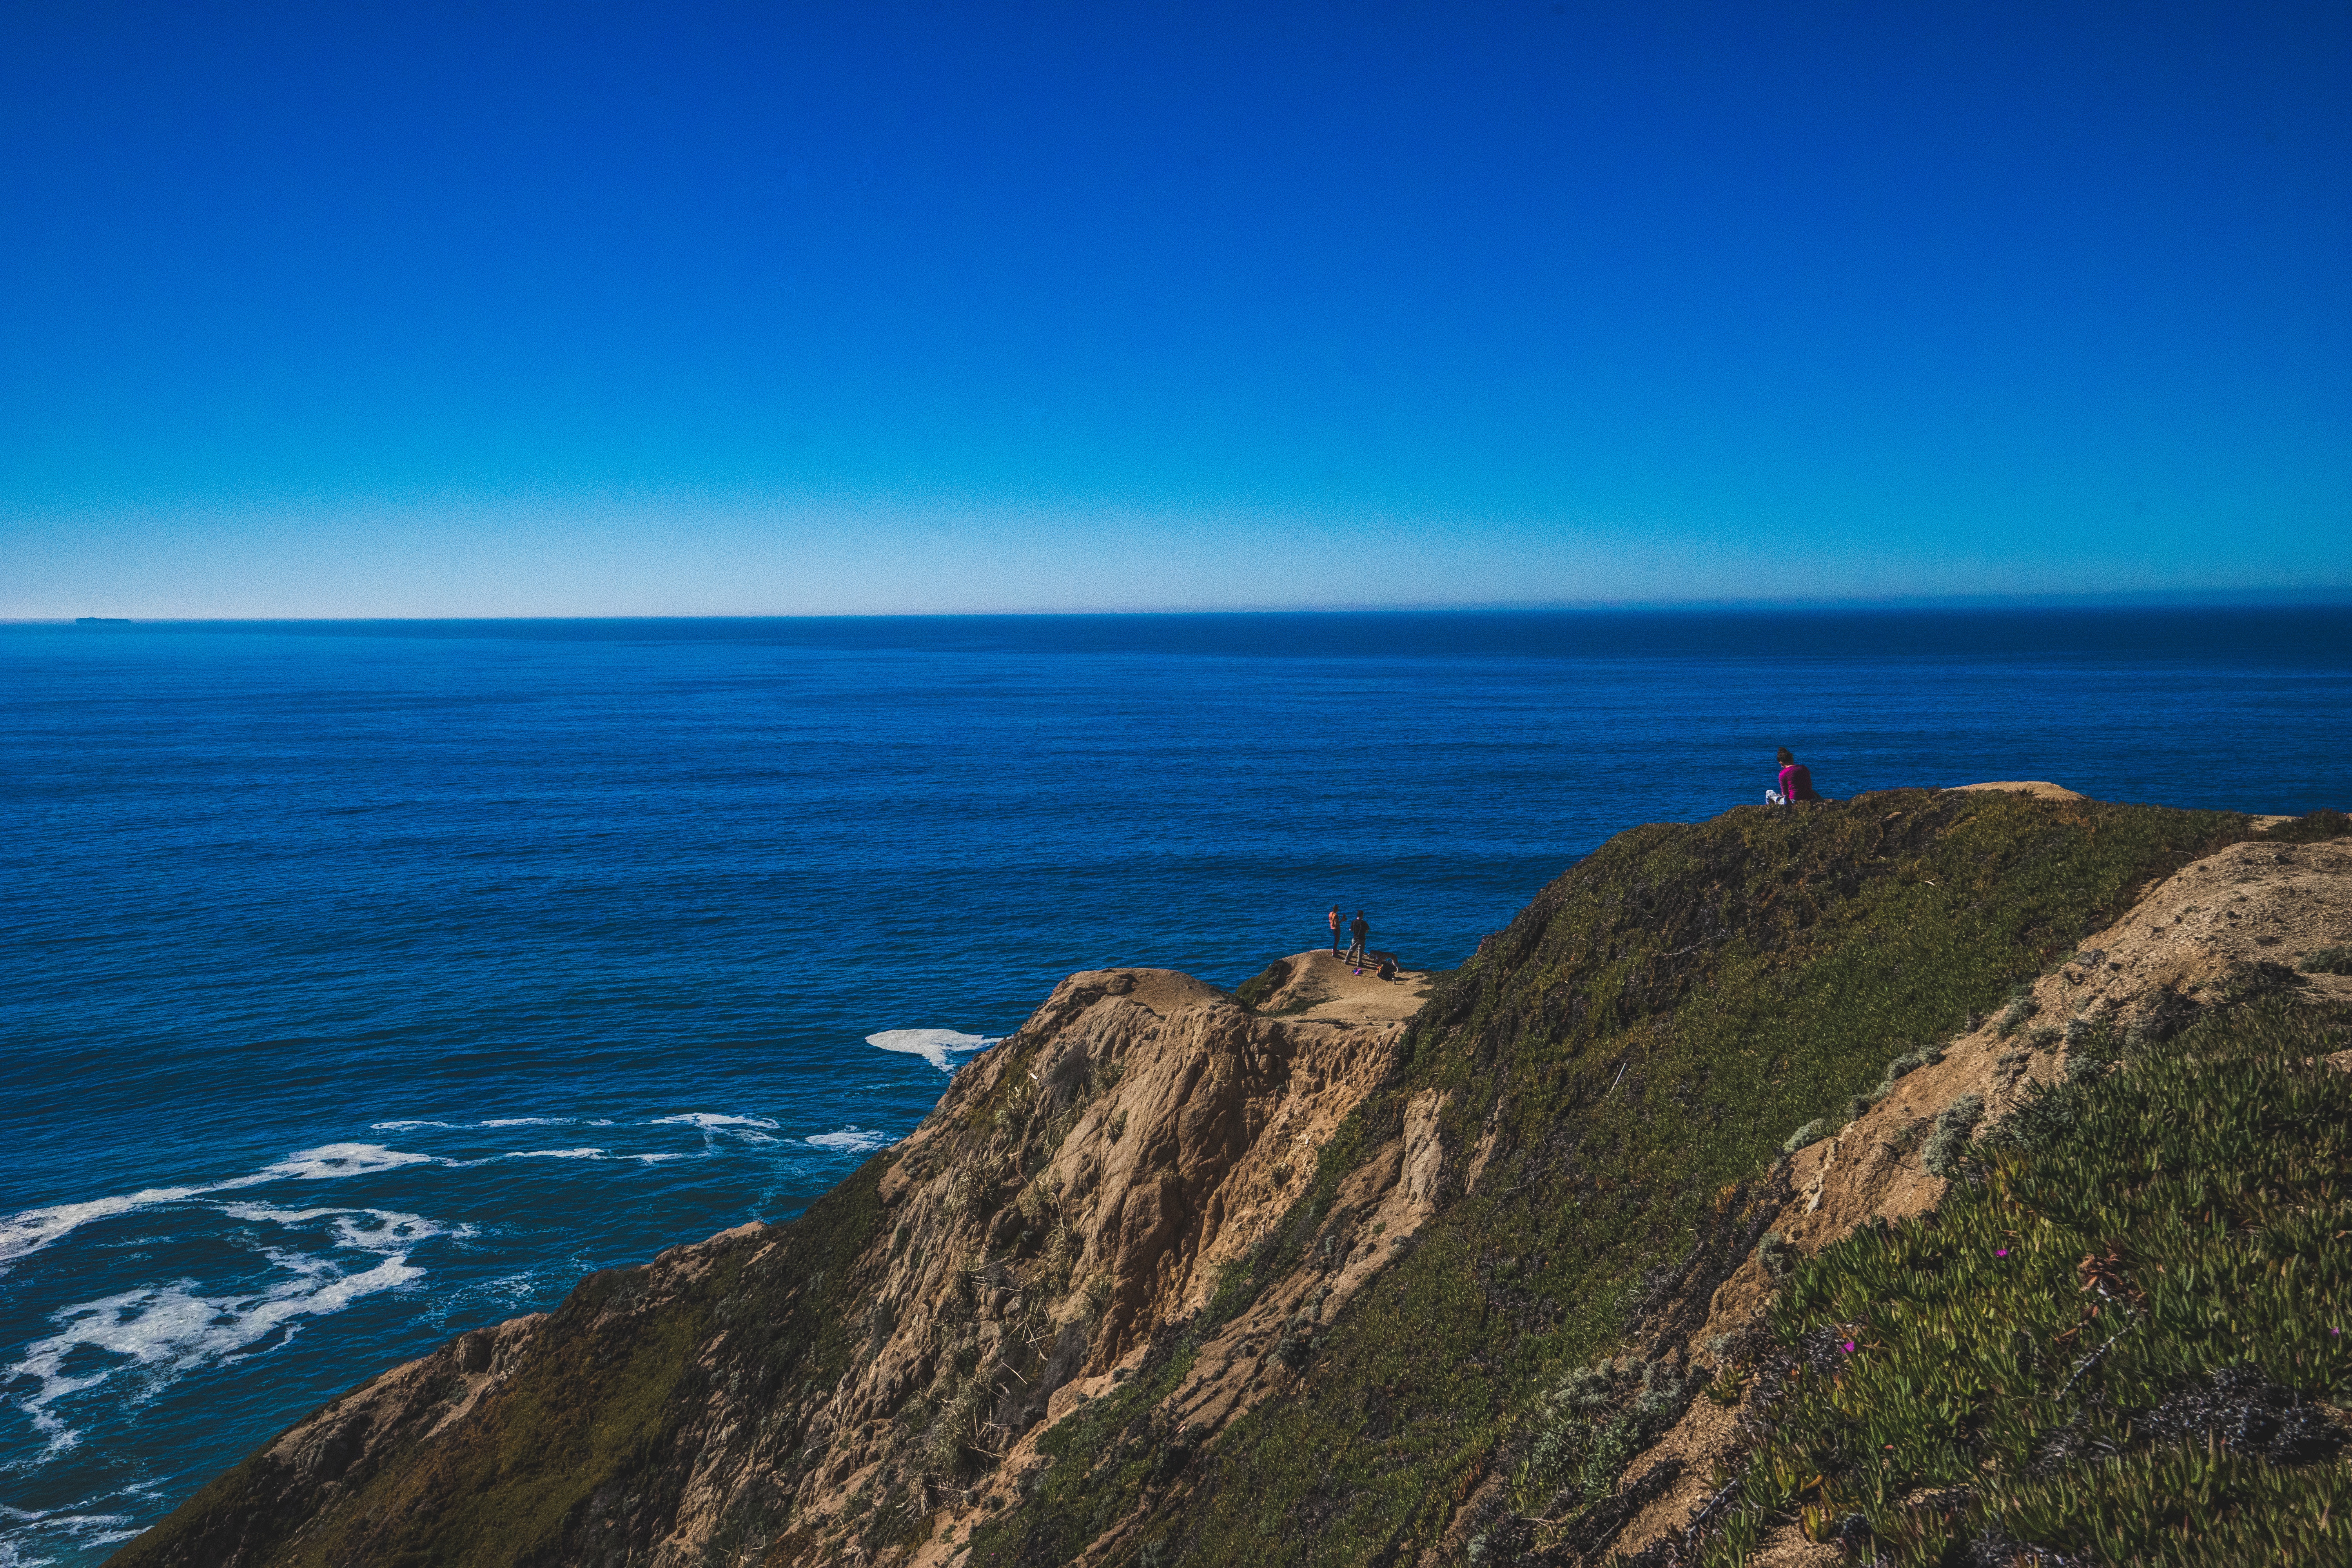
beach, sea, coast, ocean, horizon, shore, wave, cliff, dusk, cove, tower, bay, terrain, body of water, headland, cape, islet, landform